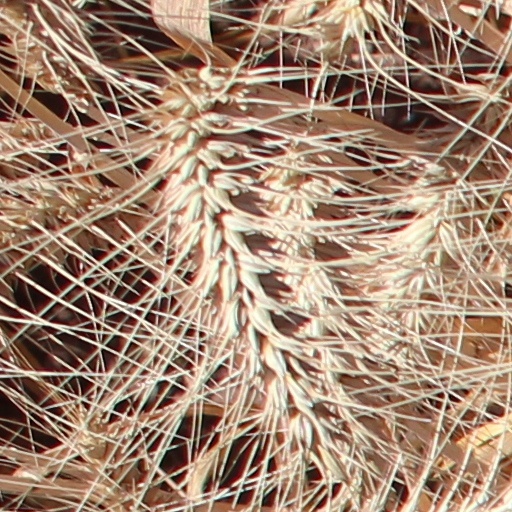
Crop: wheat